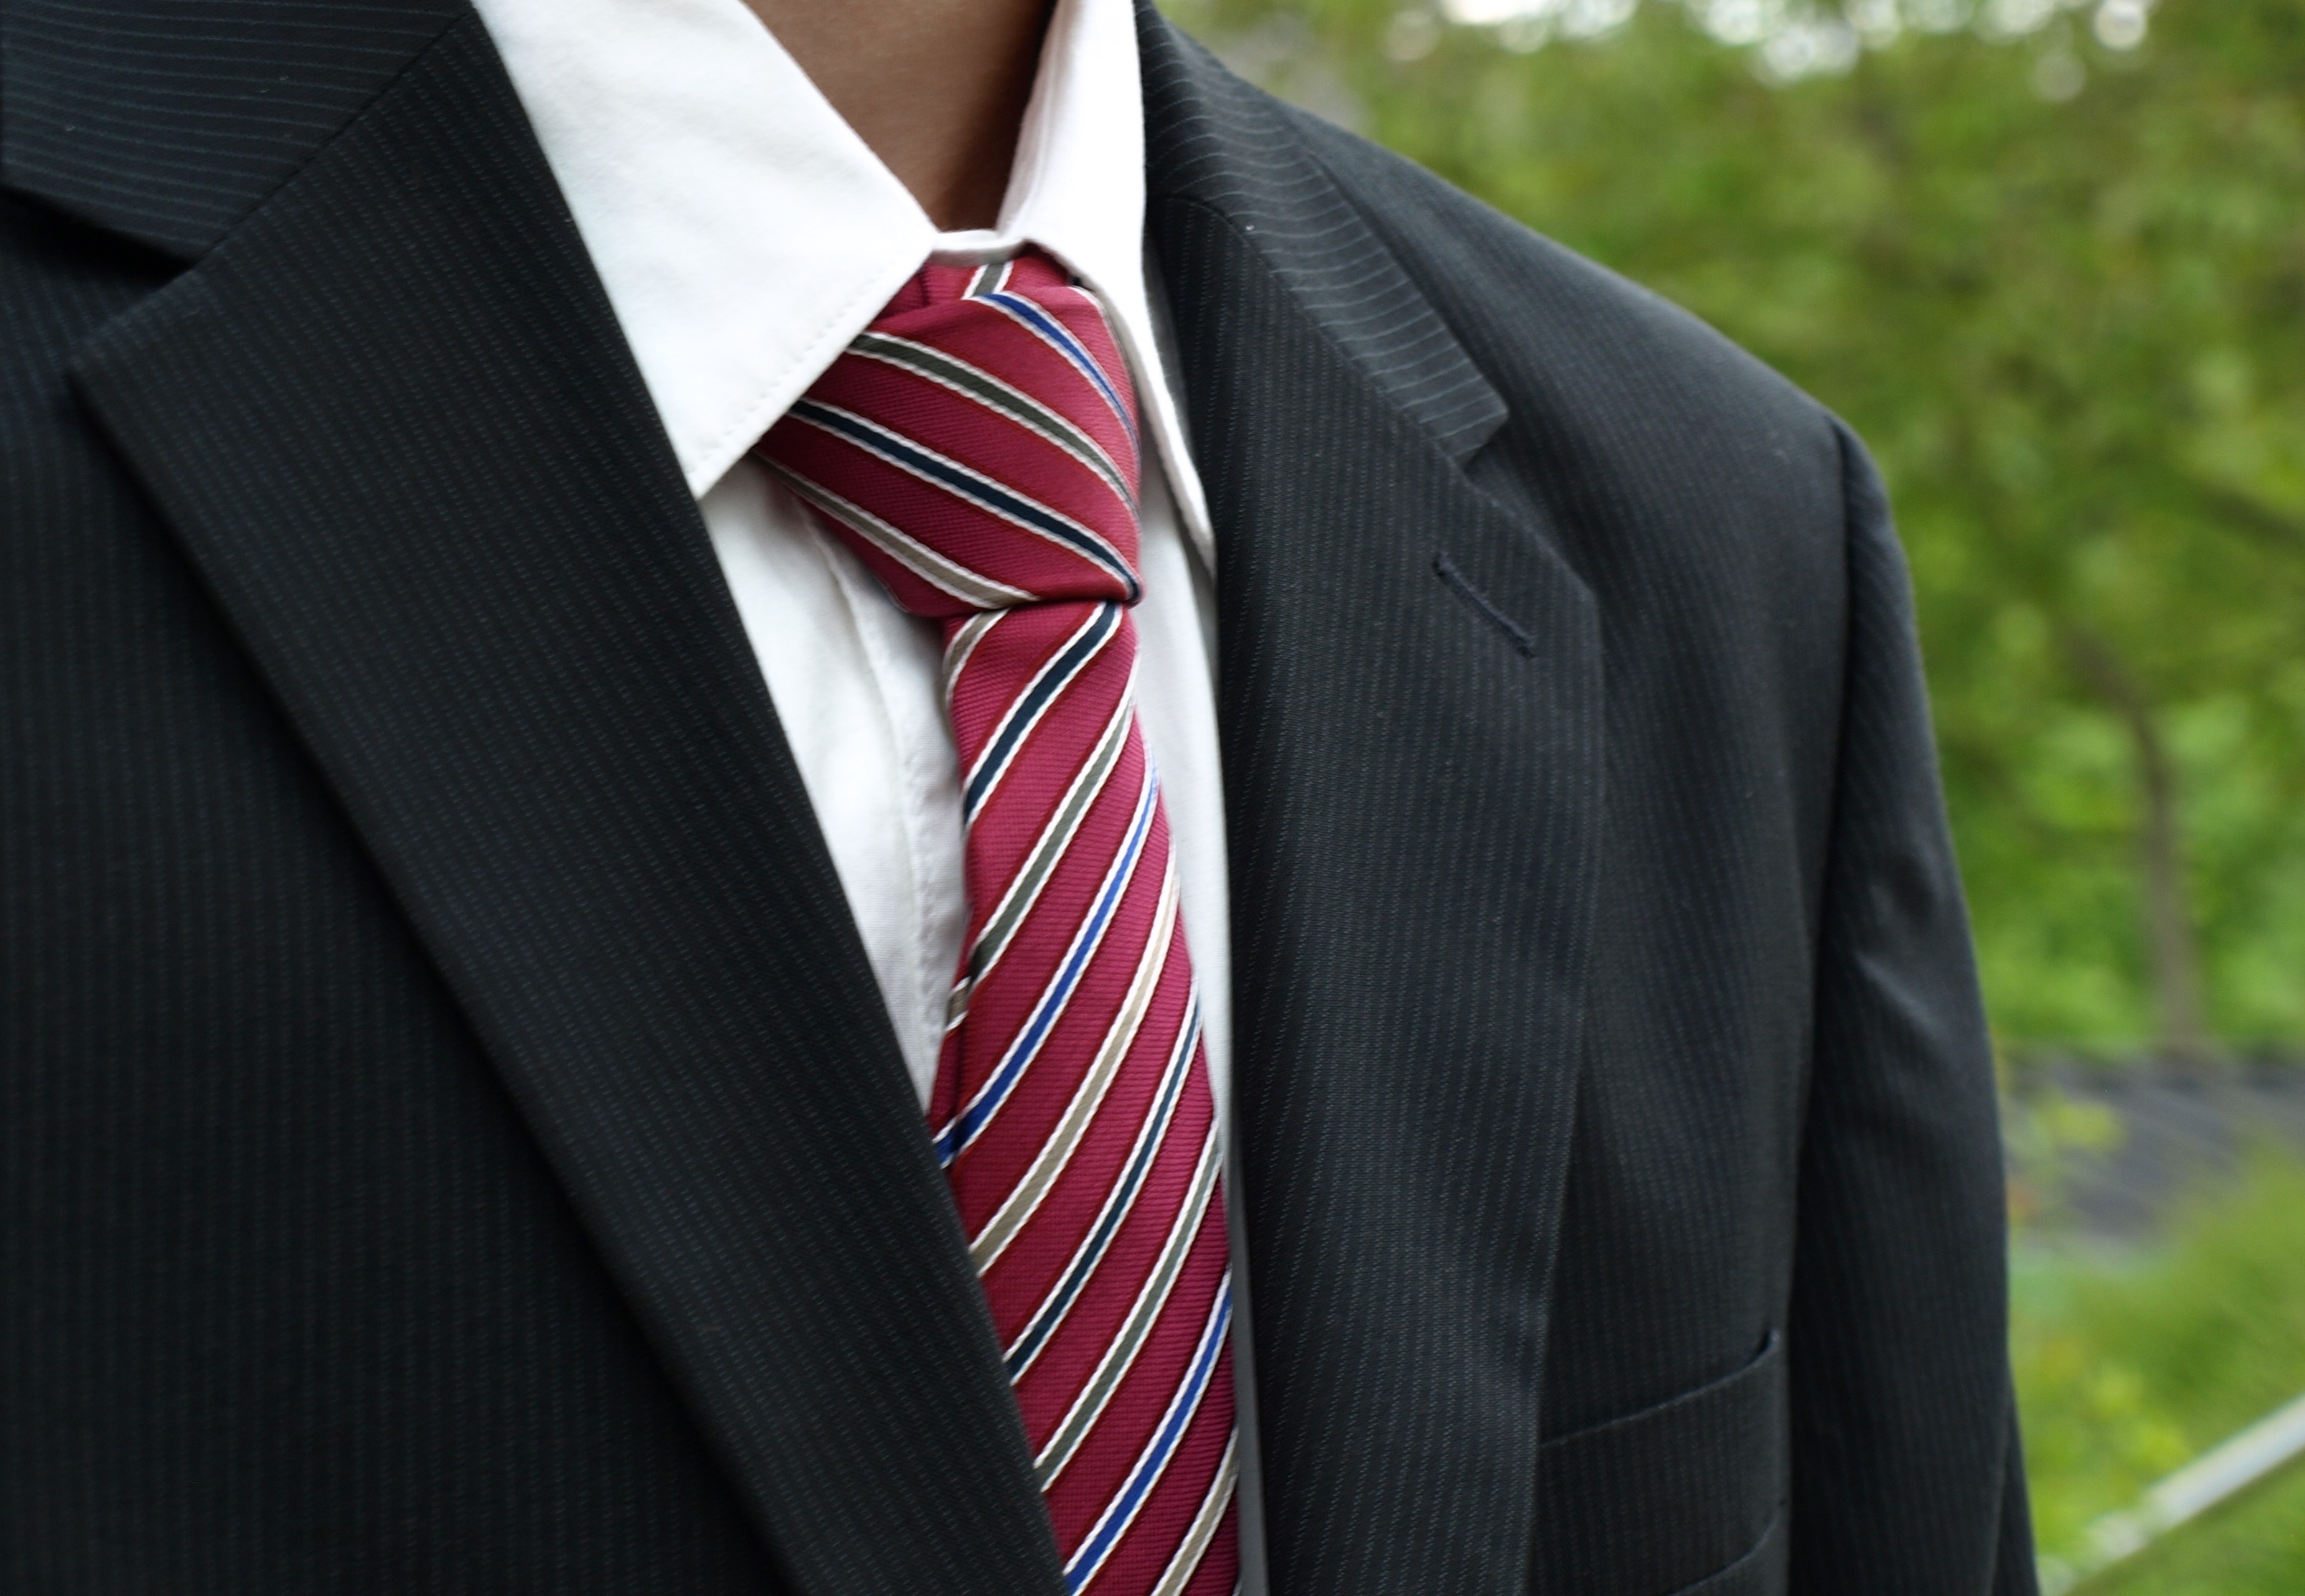
man, suit, male, tie, human, fashion, clothing, groom, outerwear, tuxedo, design, chic, necktie, formal wear, tie holder, fashion accessory